726 Naval Air Squadron

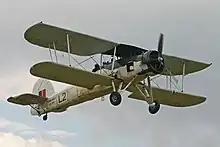
Fairey Swordfish II, an example of the type used by 726 NAS

726 Naval Air Squadron operated from lodger faculties for one disembarked RN Squadron, at SAAF Station Stamford Hill, Durban, South Africa: